Enzo Bearzot

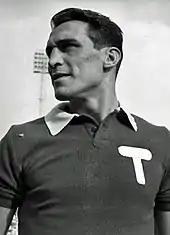
Bearzot with Torino in 1958–59

Born in Aiello del Friuli, in the Friulian Province of Udine in Friuli-Venezia Giulia, Bearzot was son of a bank teller and attended high school at Udine.